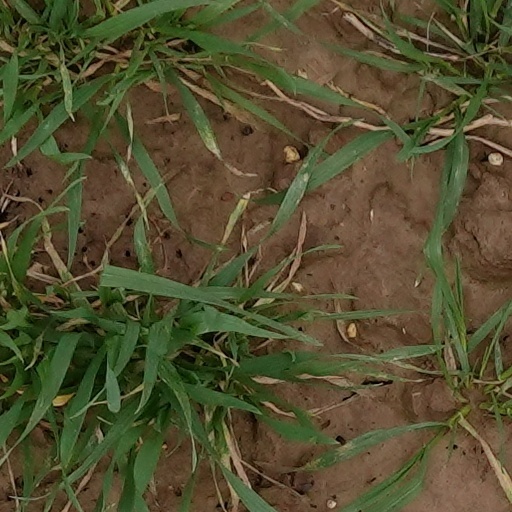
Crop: wheat